Anna Calvi

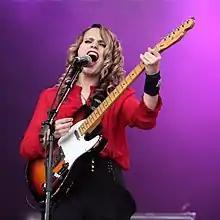
Anna Calvi at the Eurockéennes de Belfort live in July 2011

Calvi released her eponymous debut album in the UK and Europe through Domino Records on 17 January 2011, to critical acclaim. It entered the official UK charts at number 40, and achieved similar success across Europe, charting at 17 in France, 33 in Austria, 40 in Switzerland, 55 in Sweden and 70 in Germany. In France, according to "Q" magazine, Calvi "has become an overnight star, the album debuting in the Top 20." The album was released in USA, Australia, and Japan on 1 March 2011.